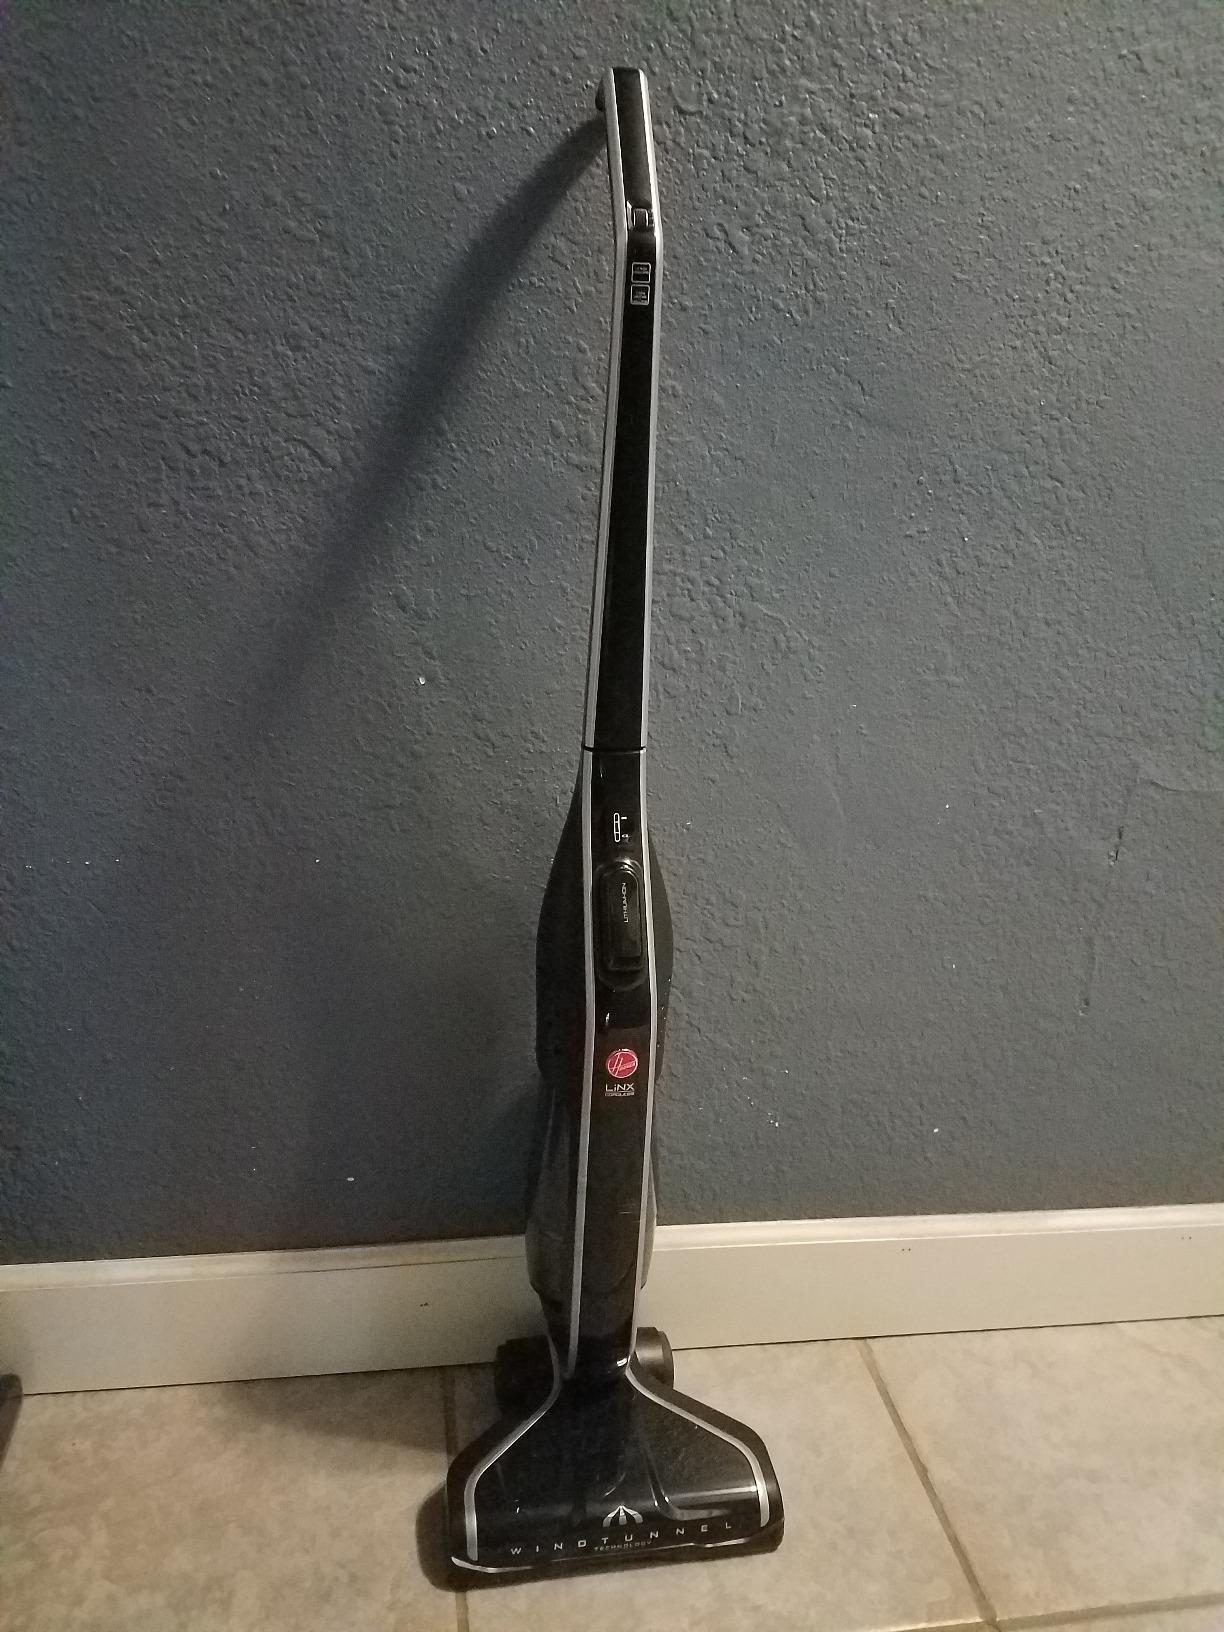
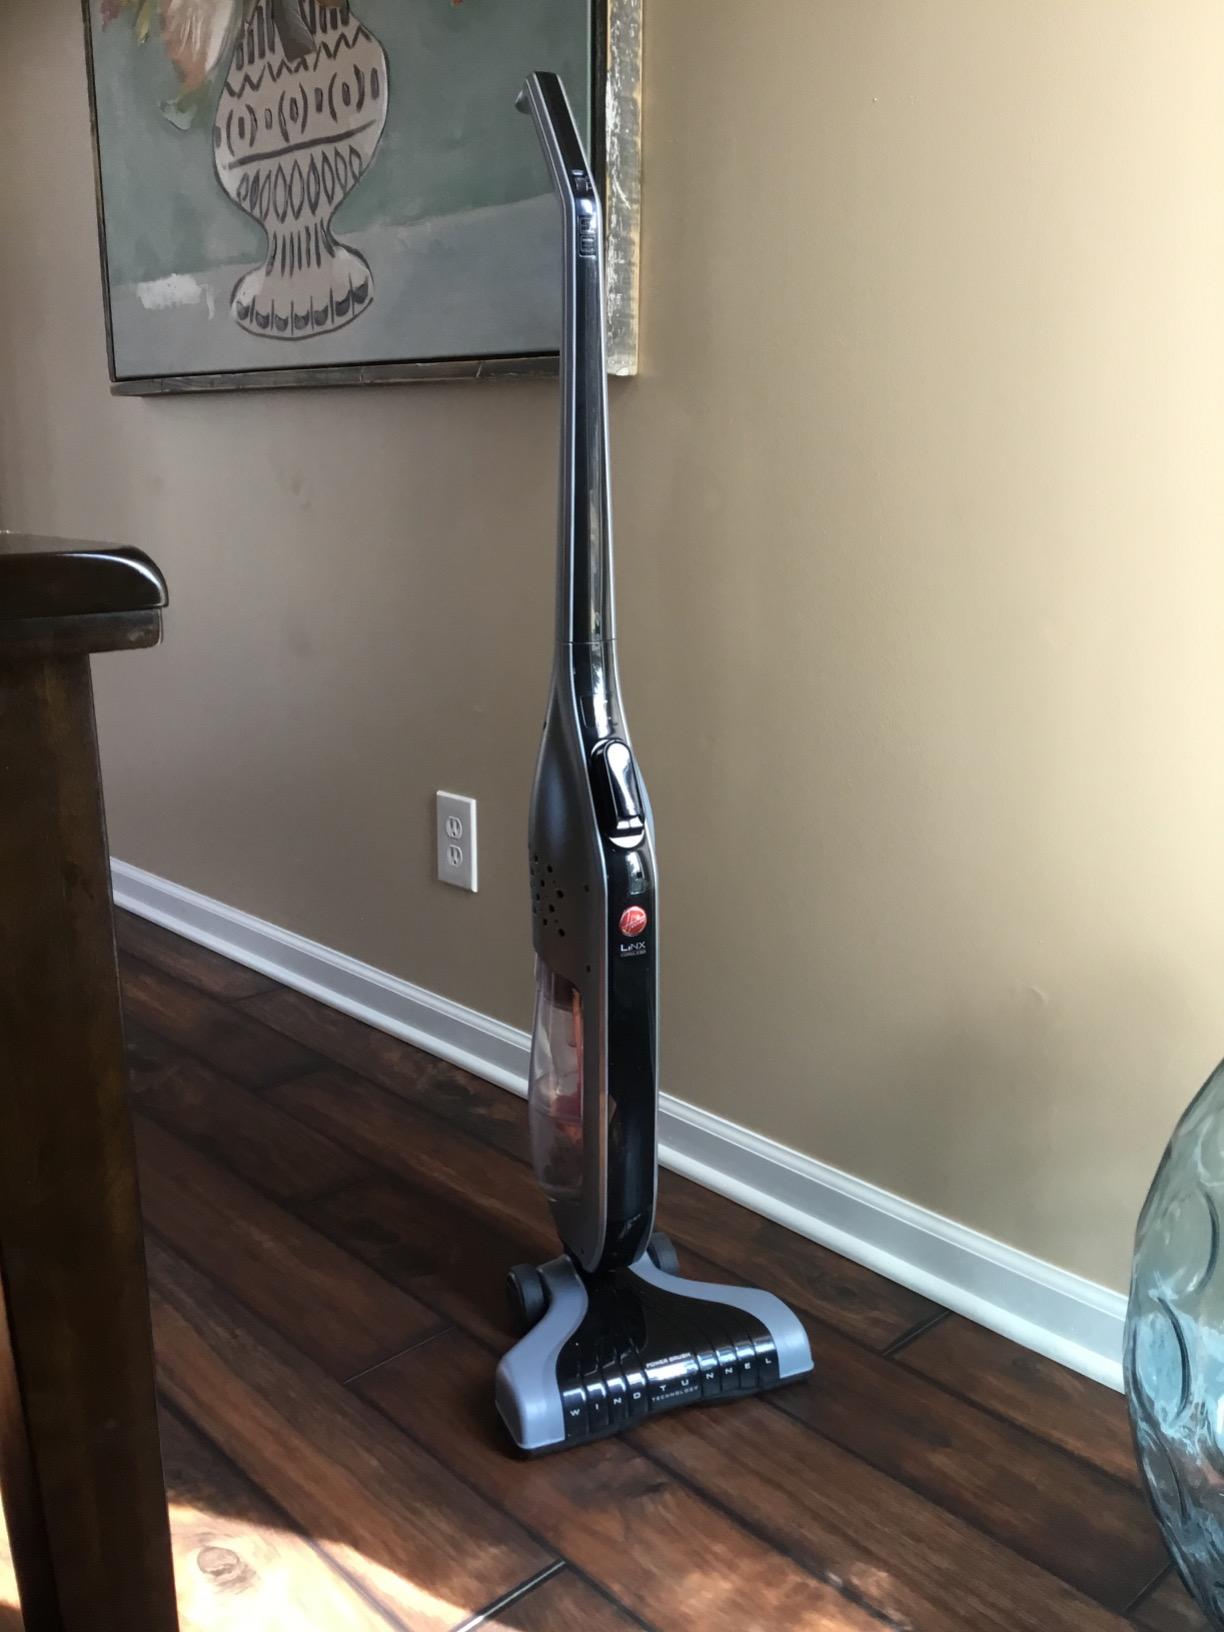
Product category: items_vacuum
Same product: no